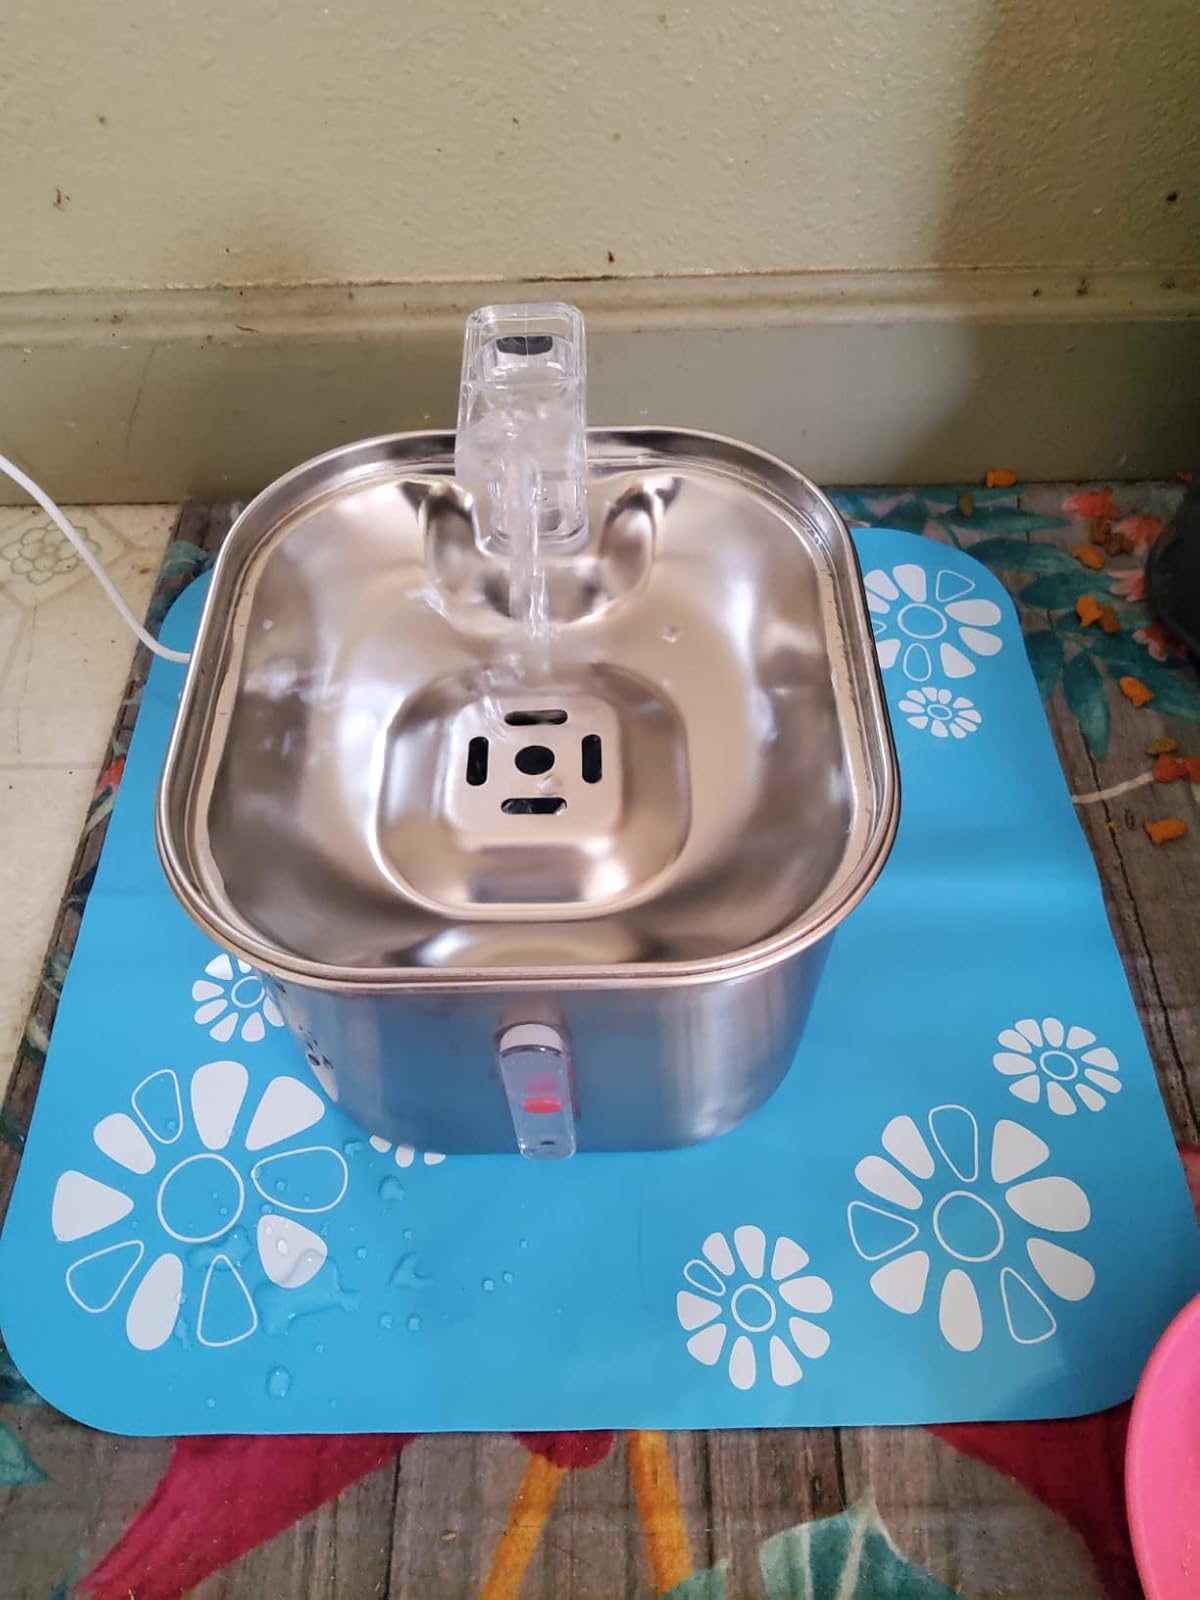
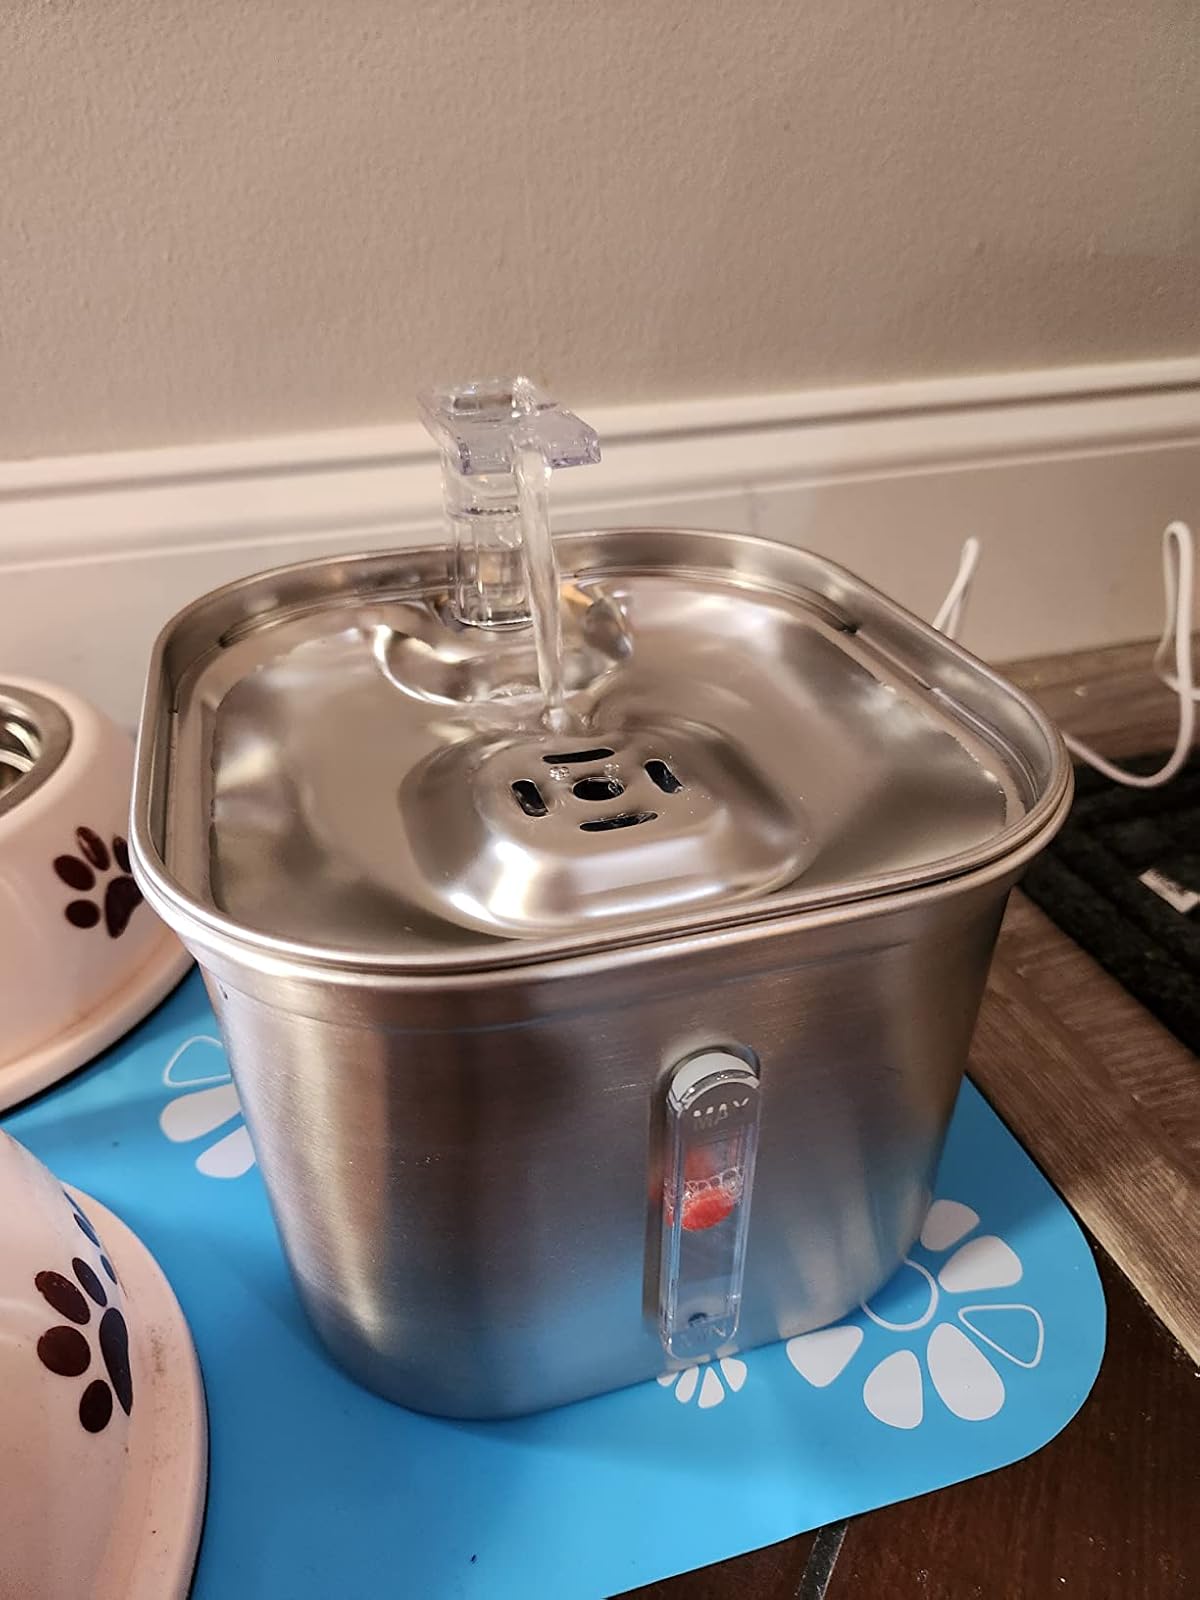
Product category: items_bowl
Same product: yes